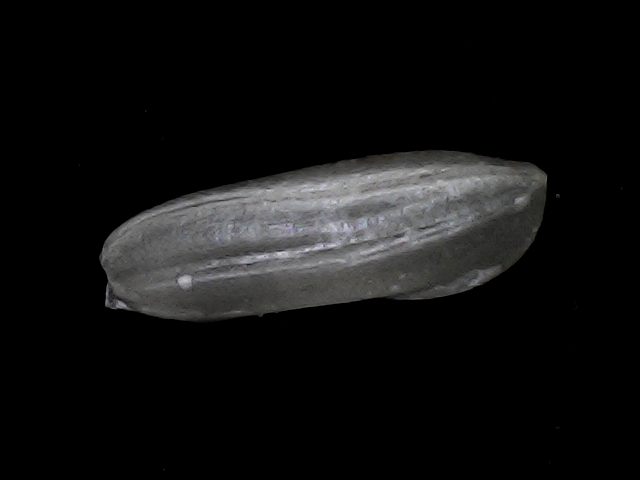
Rice variety: BRRI74